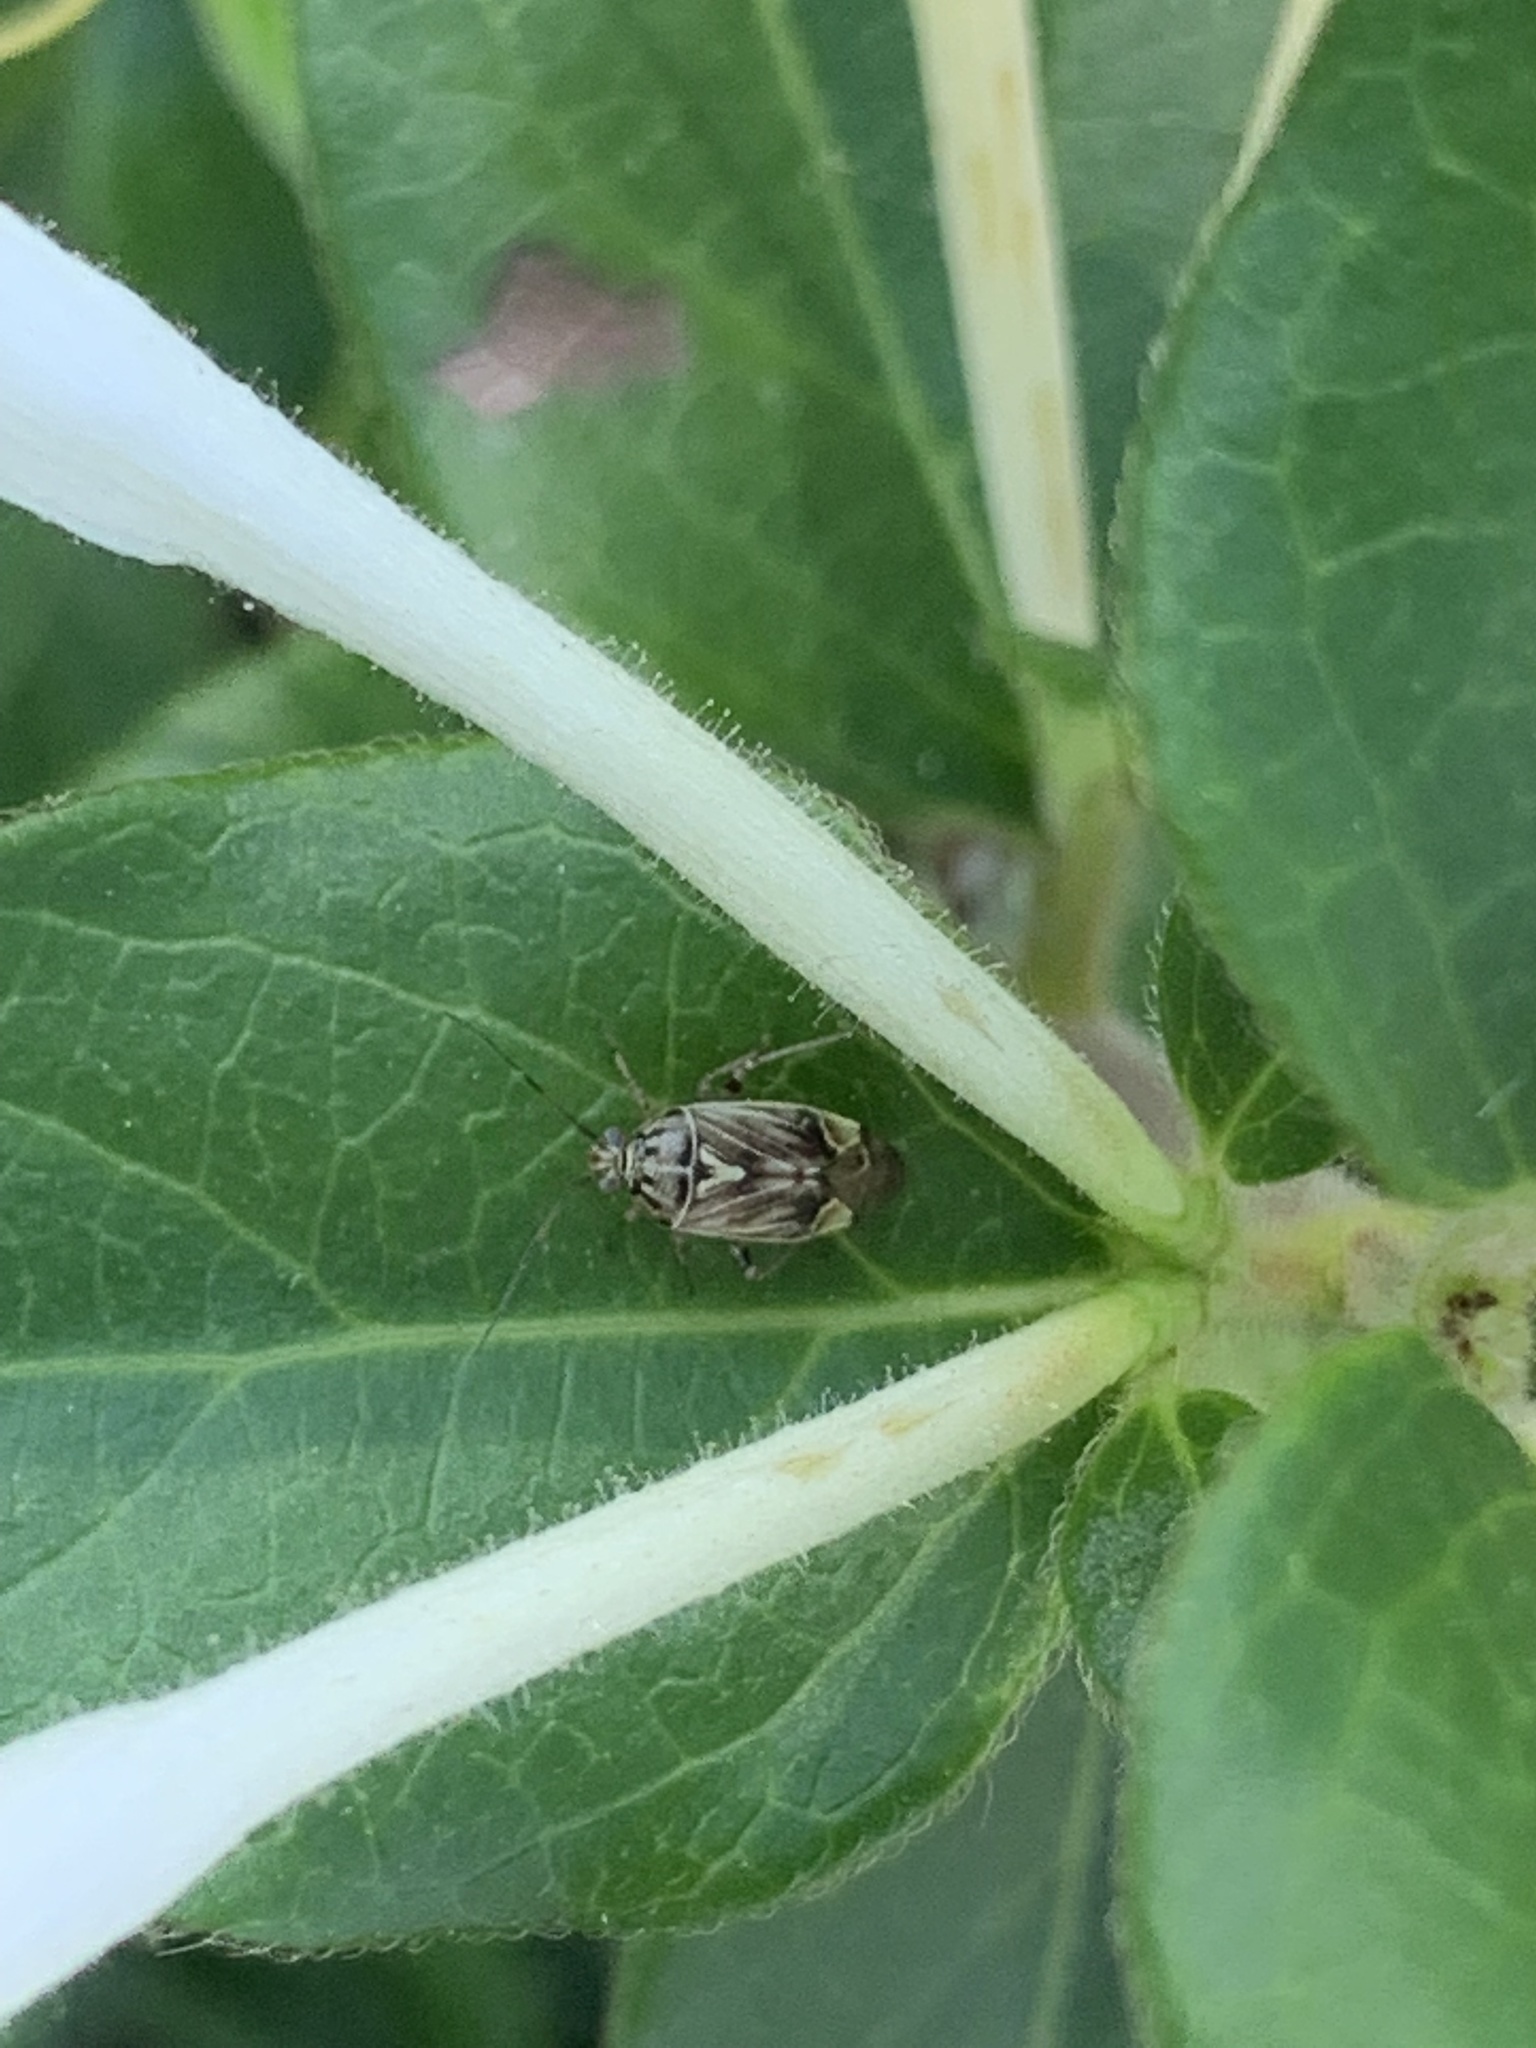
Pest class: lygus_bug